Rheed McCracken

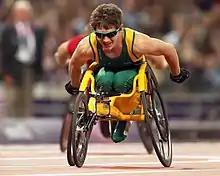
McCracken at the 2012 London Paralympics

In 2008, at the Queensland 12 years and under Track and Field Championships, McCracken came in first place in the boys 11 years AWD 100m, 200m, long jump, shot put and discus events. In 2008, he participated in the Pan Pacific Games in Canberra. He took home first place in the Athletes With a Disability (AWD) 11 years boys' 100m, long jump, shot put and discus events. In 2009, he participated in the Queensland State Championships in the boys 12 years Athletes With a Disability long jump, 100m, discus and shot put events, winning every one of them.